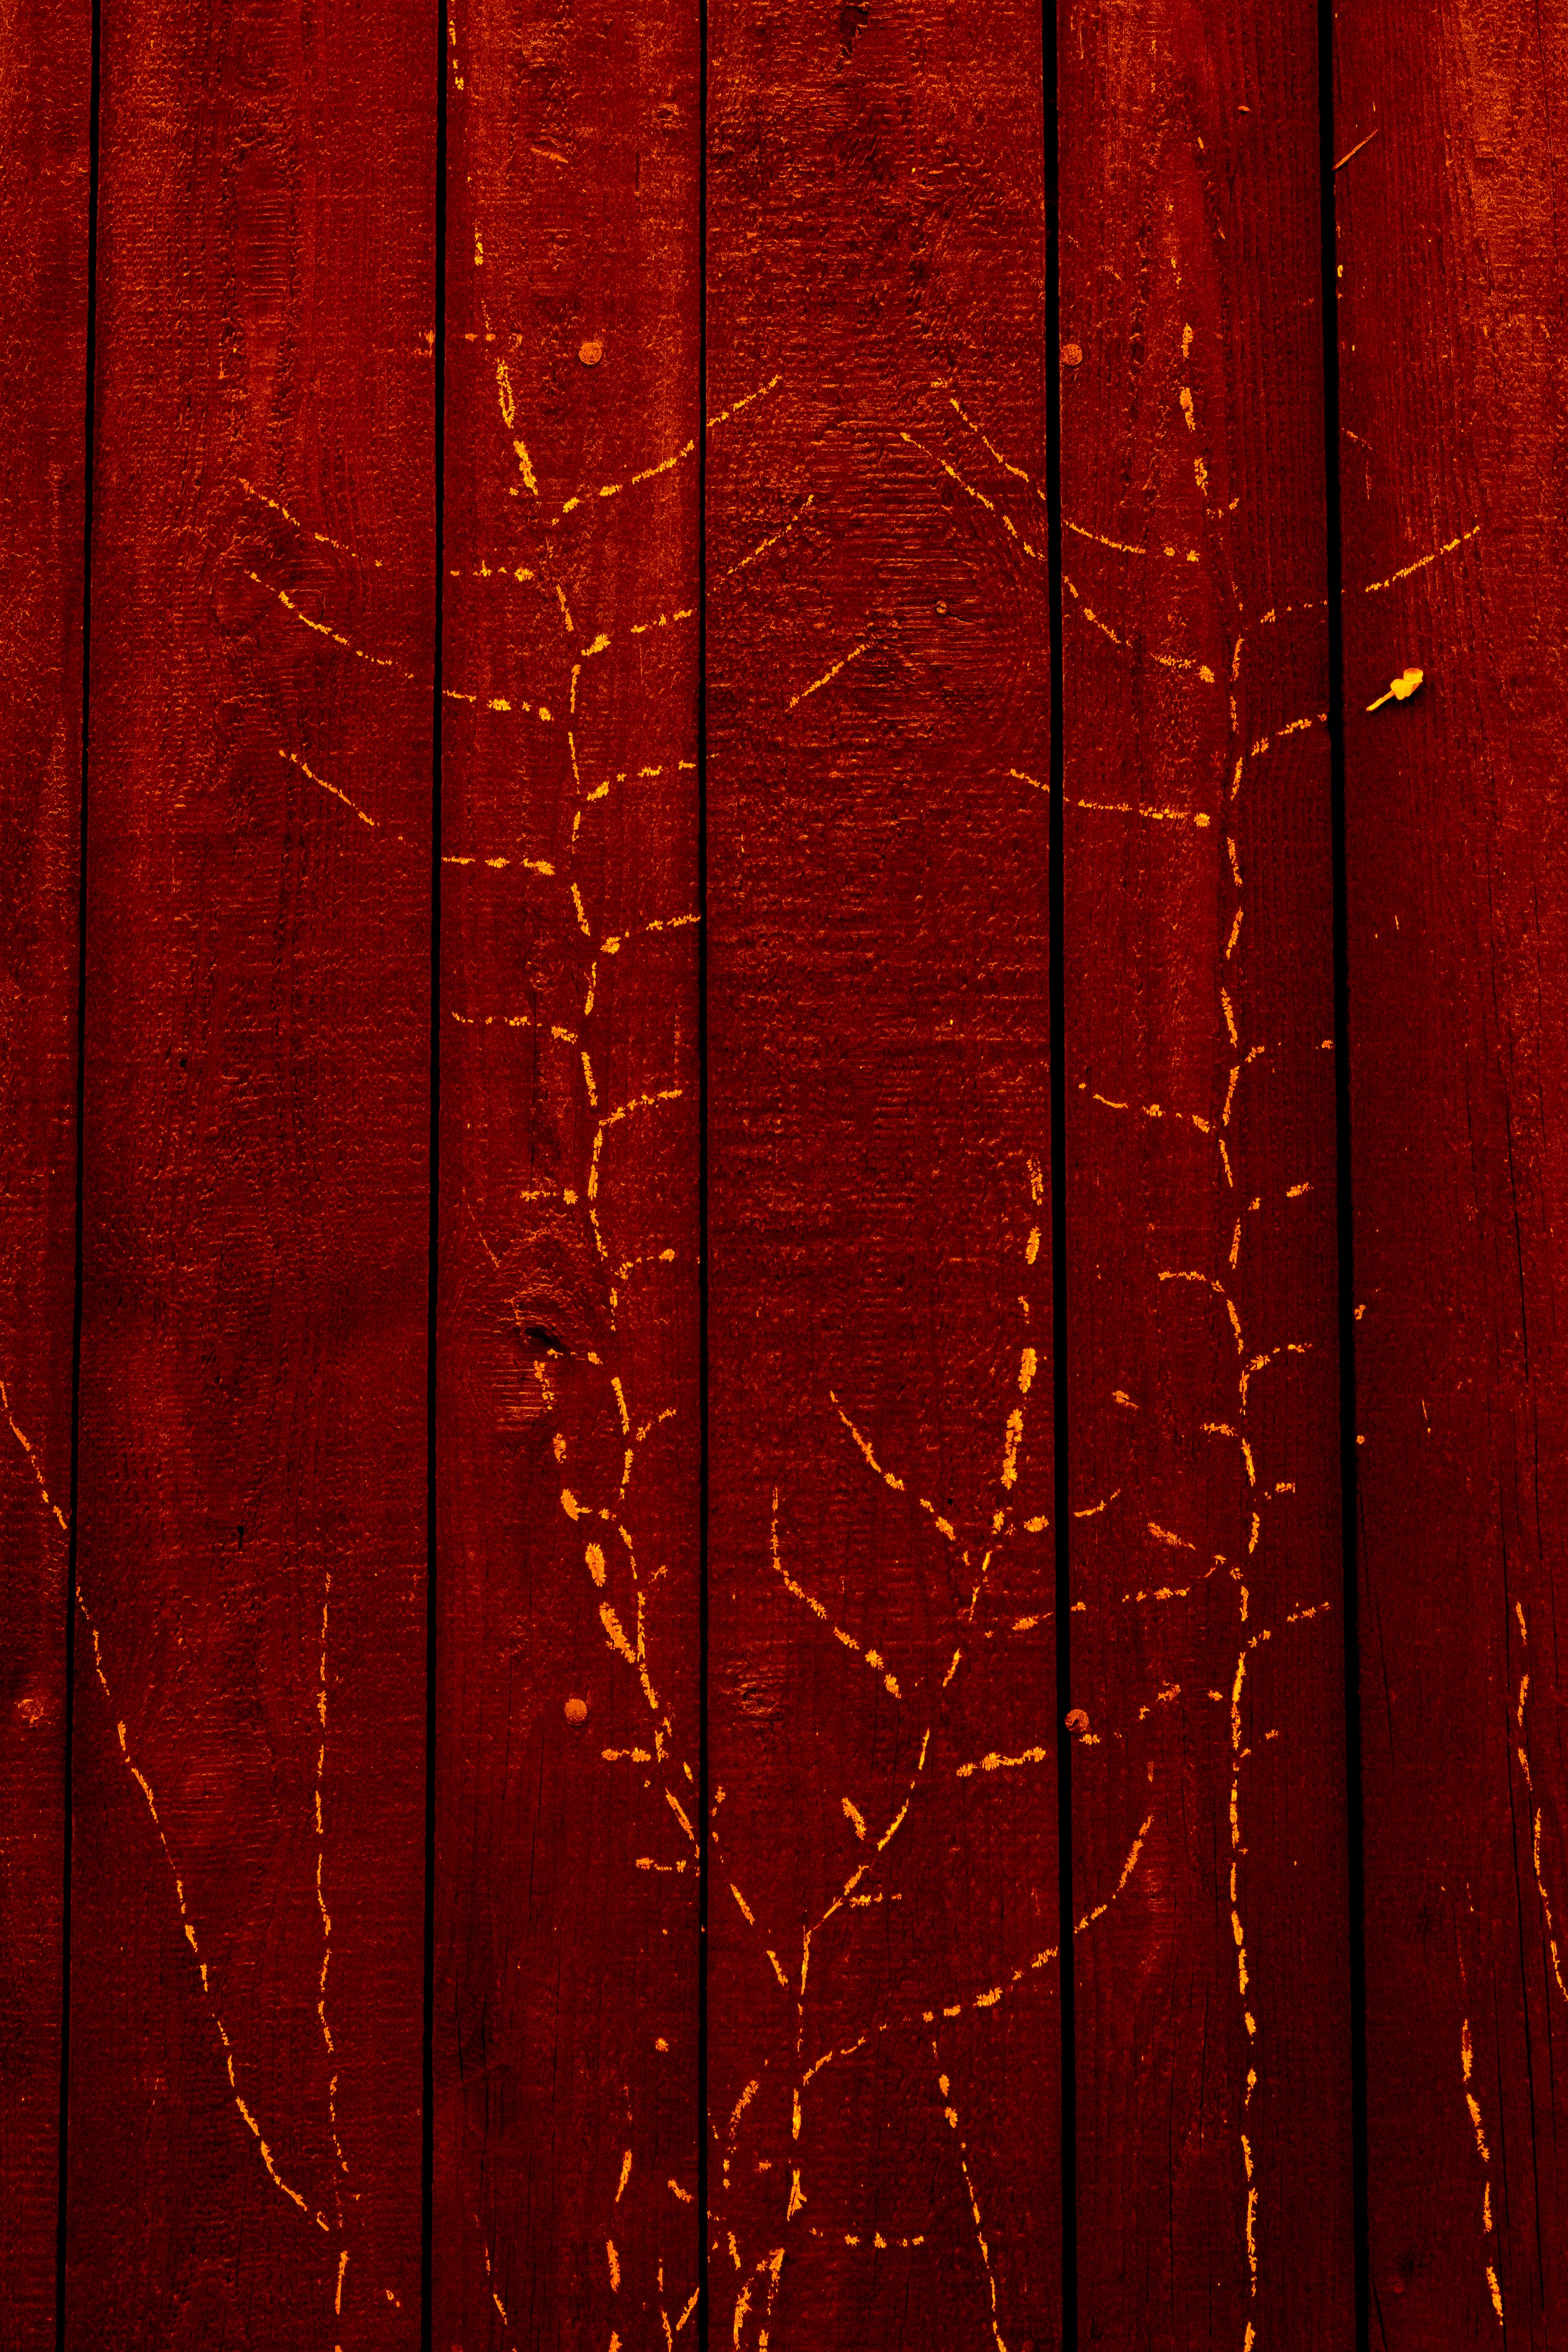
fence, structure, wood, grain, texture, leaf, old, wall, dark, decoration, pattern, line, red, color, brown, background, modern art, peeled, wood texture